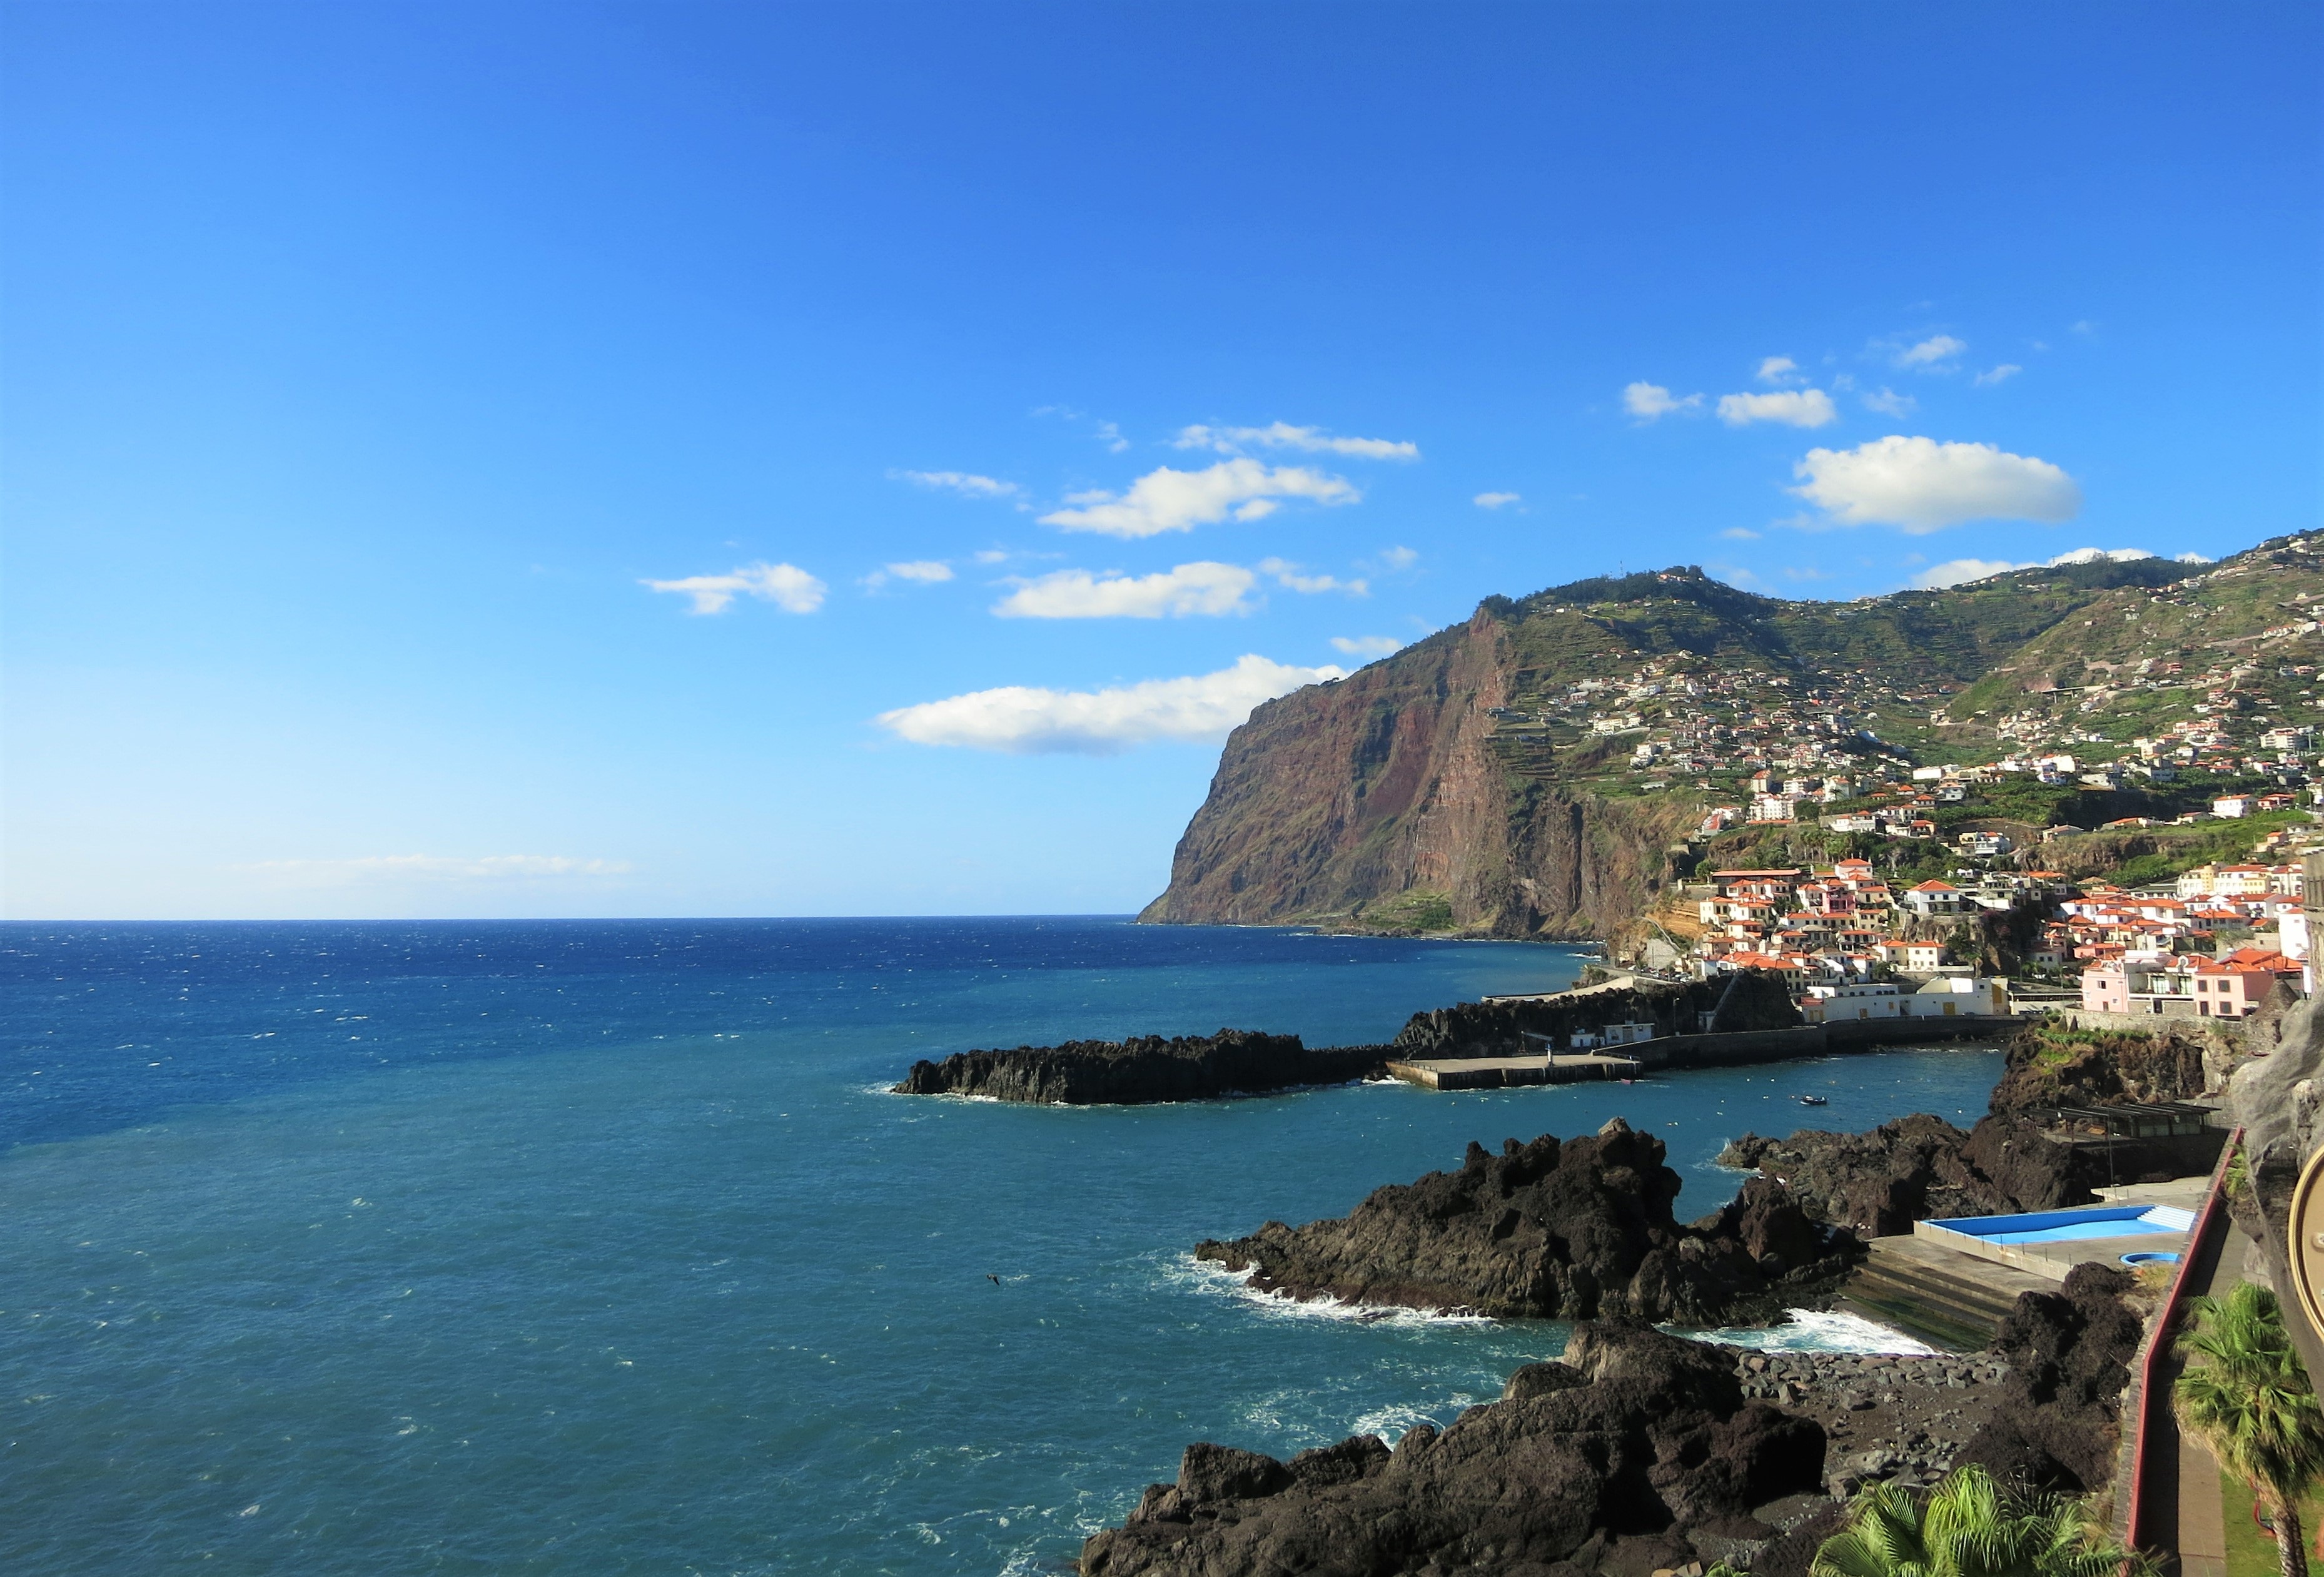
beach, sea, coast, ocean, horizon, shore, vacation, cliff, cove, bay, terrain, body of water, caribbean, cape, islet, madeira, landform, geographical feature, promontory